First Folio

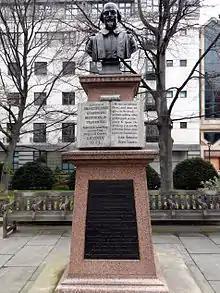
Memorial to John Heminges and Henry Condell, editors of the First Folio, at Bassishaw, London

After a long career as an actor, dramatist, and sharer in the Lord Chamberlain's Men (later the King's Men) from until , William Shakespeare died in Stratford-upon-Avon, on 23 April 1616, and was buried in the chancel of the Church of the Holy Trinity two days later.